Ismael "El Mayo" Zambada

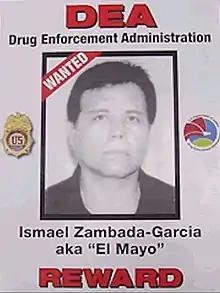
Ismael Zambada's wanted poster in the 2000s

In 2007, Zambada was featured on "America's Most Wanted", and the FBI has been offering up to US$5 million for information leading to his capture.